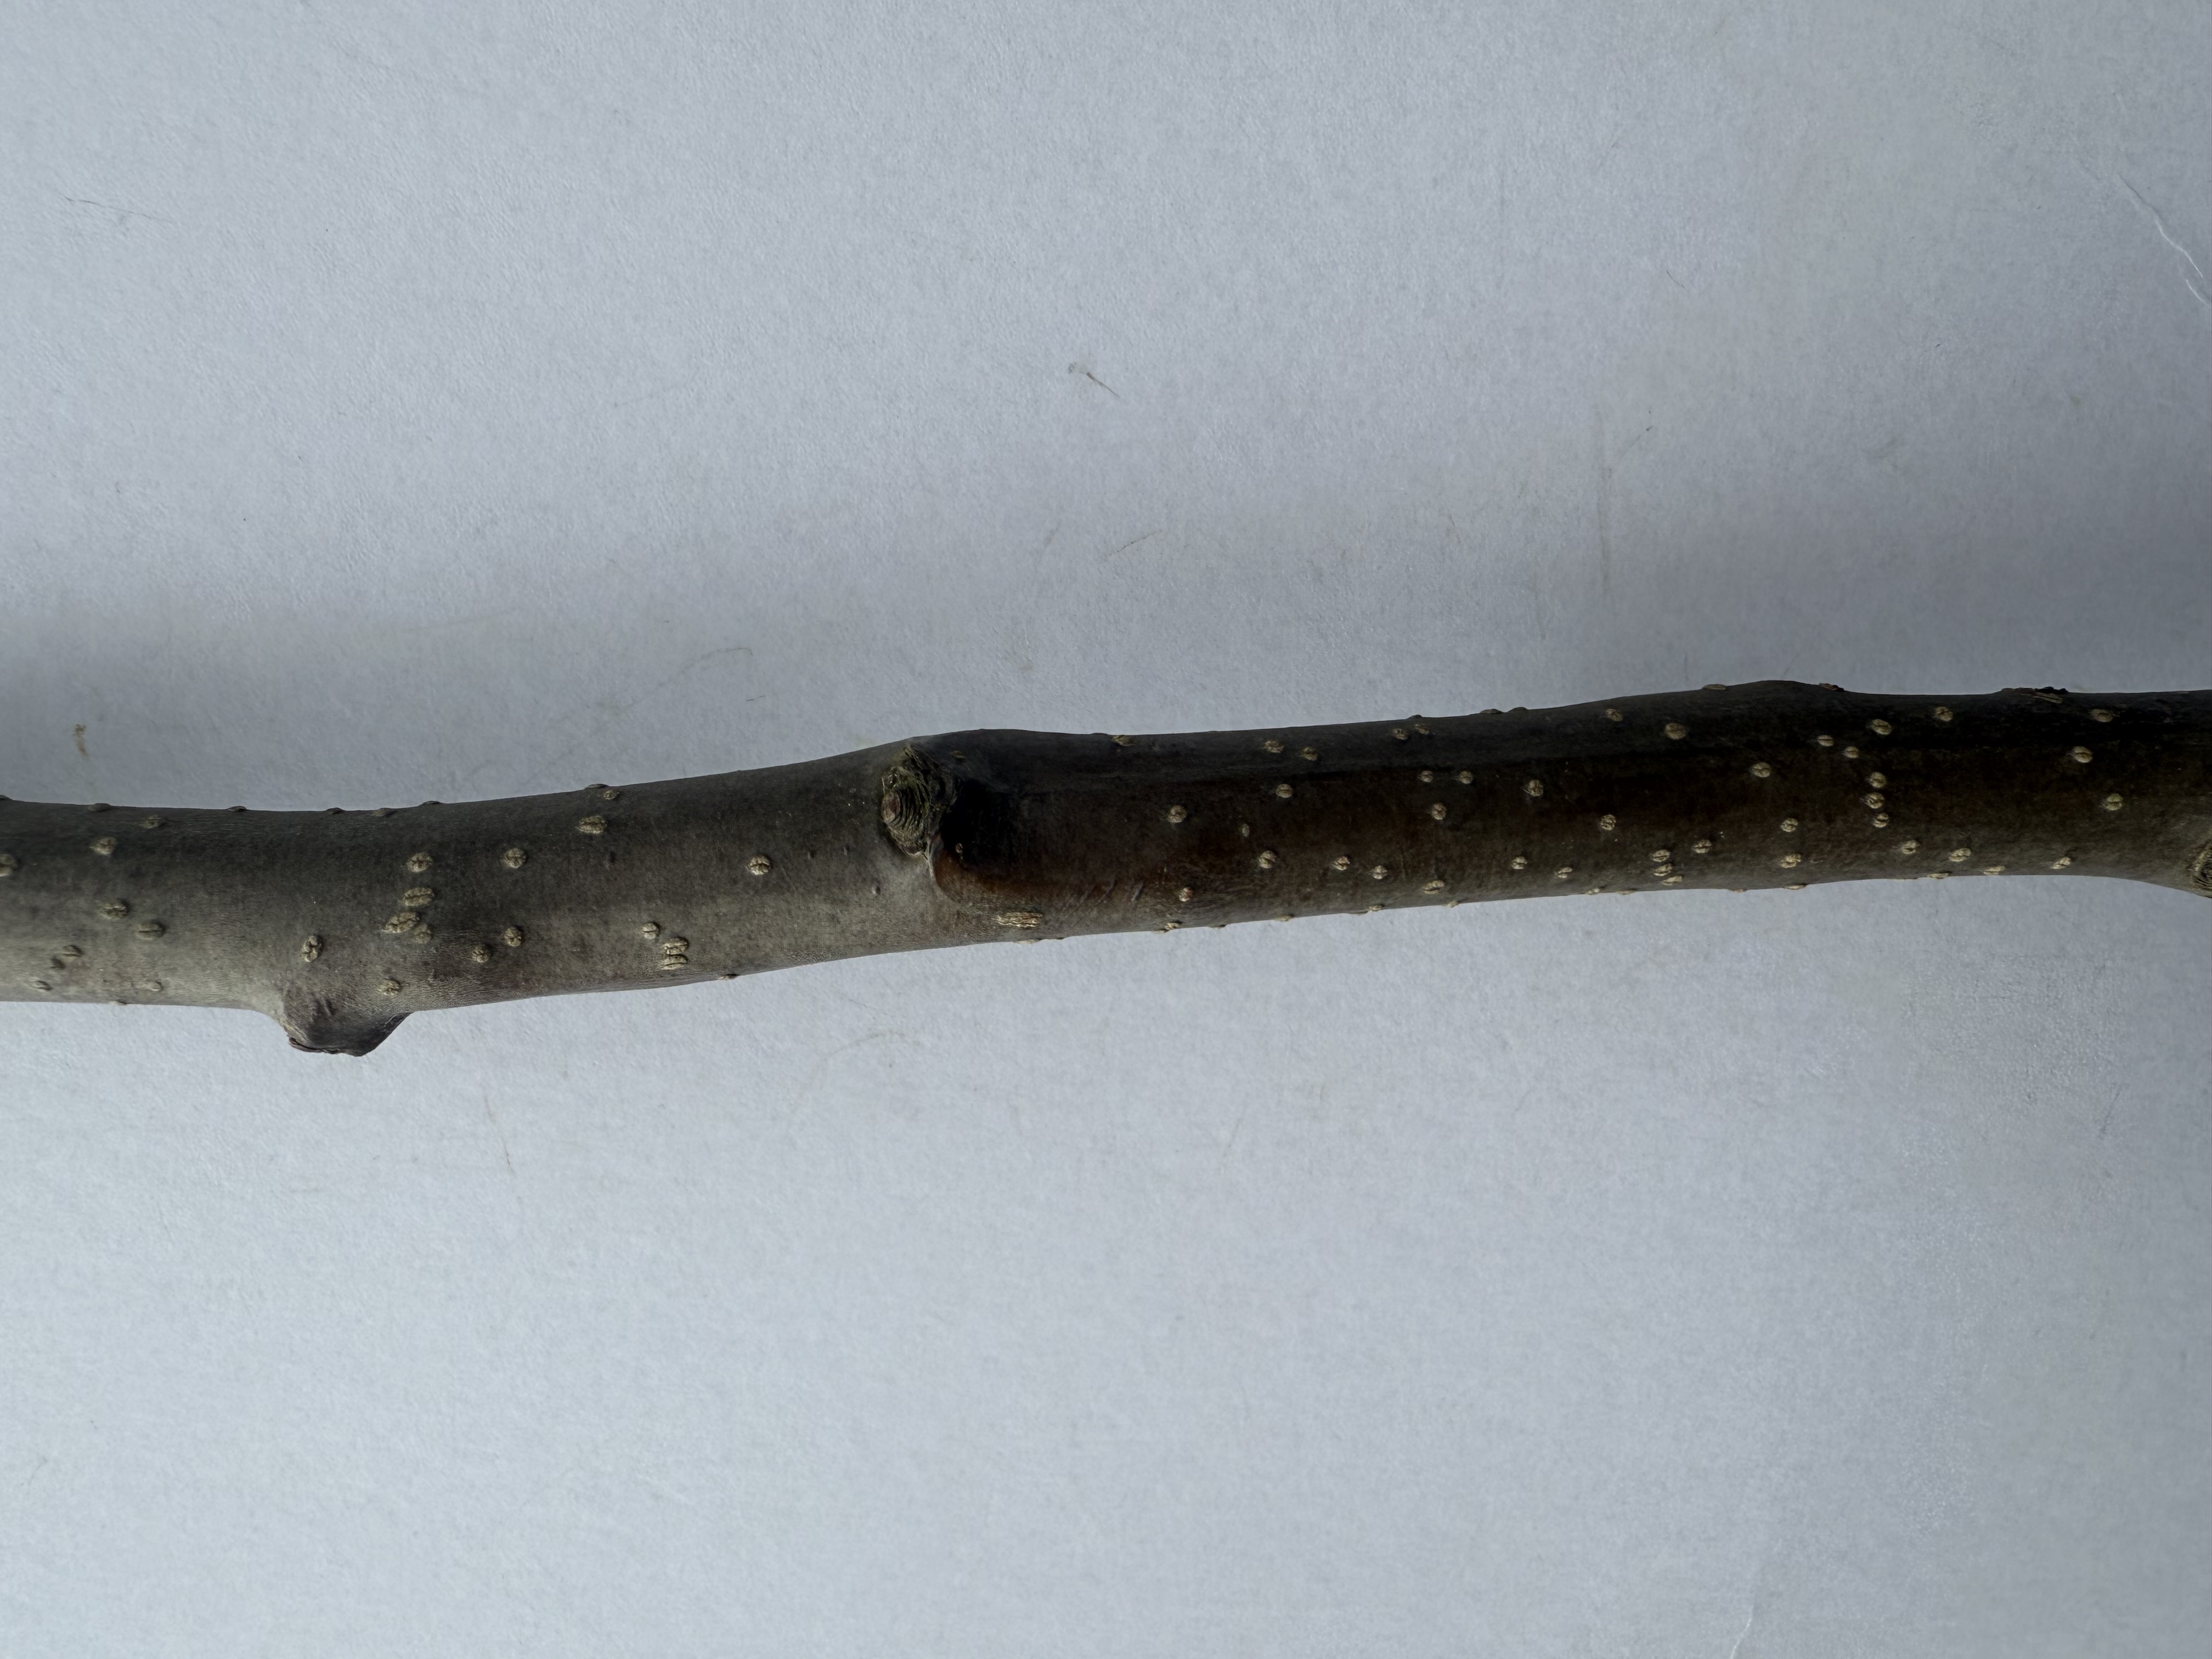
Variety: Nashi Pear